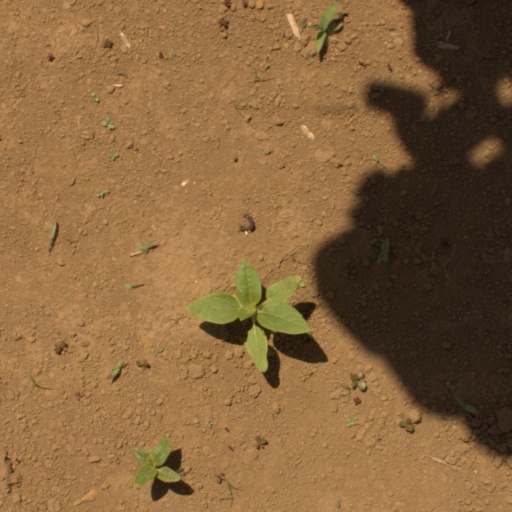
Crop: Jerusalem artichoke